Japan Self-Defense Forces

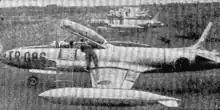
JASDF Lockheed T-33 jet trainers on 15 May 1955

The Security Treaty Between the United States and Japan was signed on 8 September 1951 and came into force on 28 April 1952. While the treaty allowed the United States to maintain military bases in Japan, it did not obligate US forces to defend Japan should Japan come under attack. However, as left-wing protests in Japan remained a major concern to Japanese and American leaders alike, the treaty explicitly allowed US military forces based in Japan put down "internal riots and disturbances" in Japan. In addition, in mid-1952, the National Police Reserve was expanded to 110,000 men and named the "National Safety Forces." Along with it, the Coastal Safety Force was moved to the National Safety Agency to start a "de facto" navy.